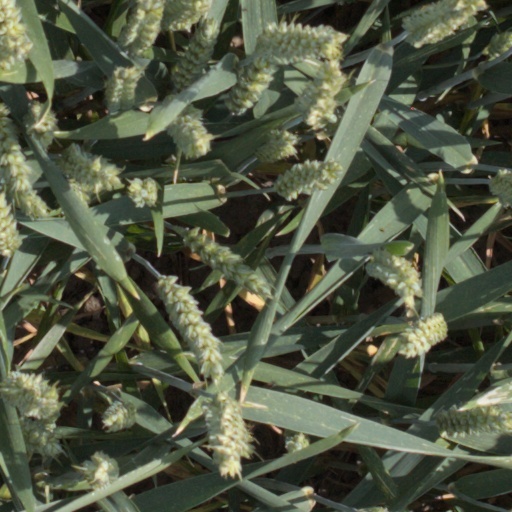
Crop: wheat